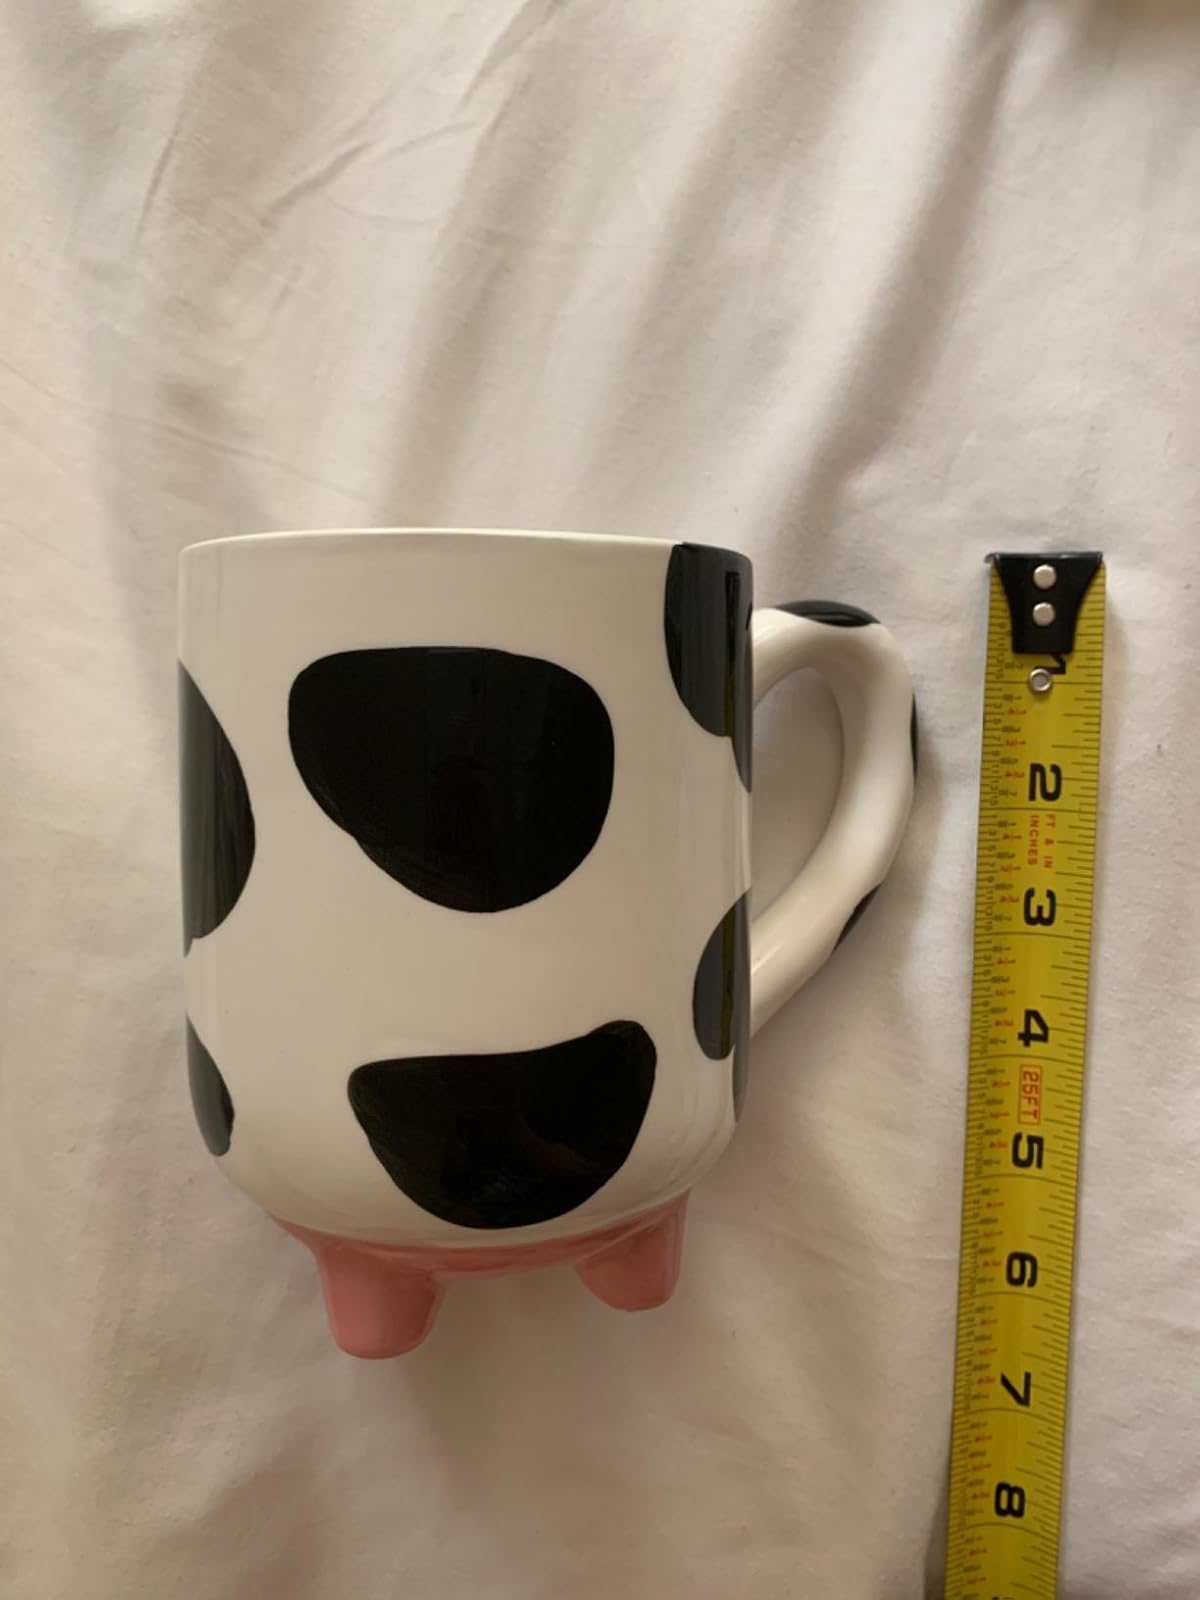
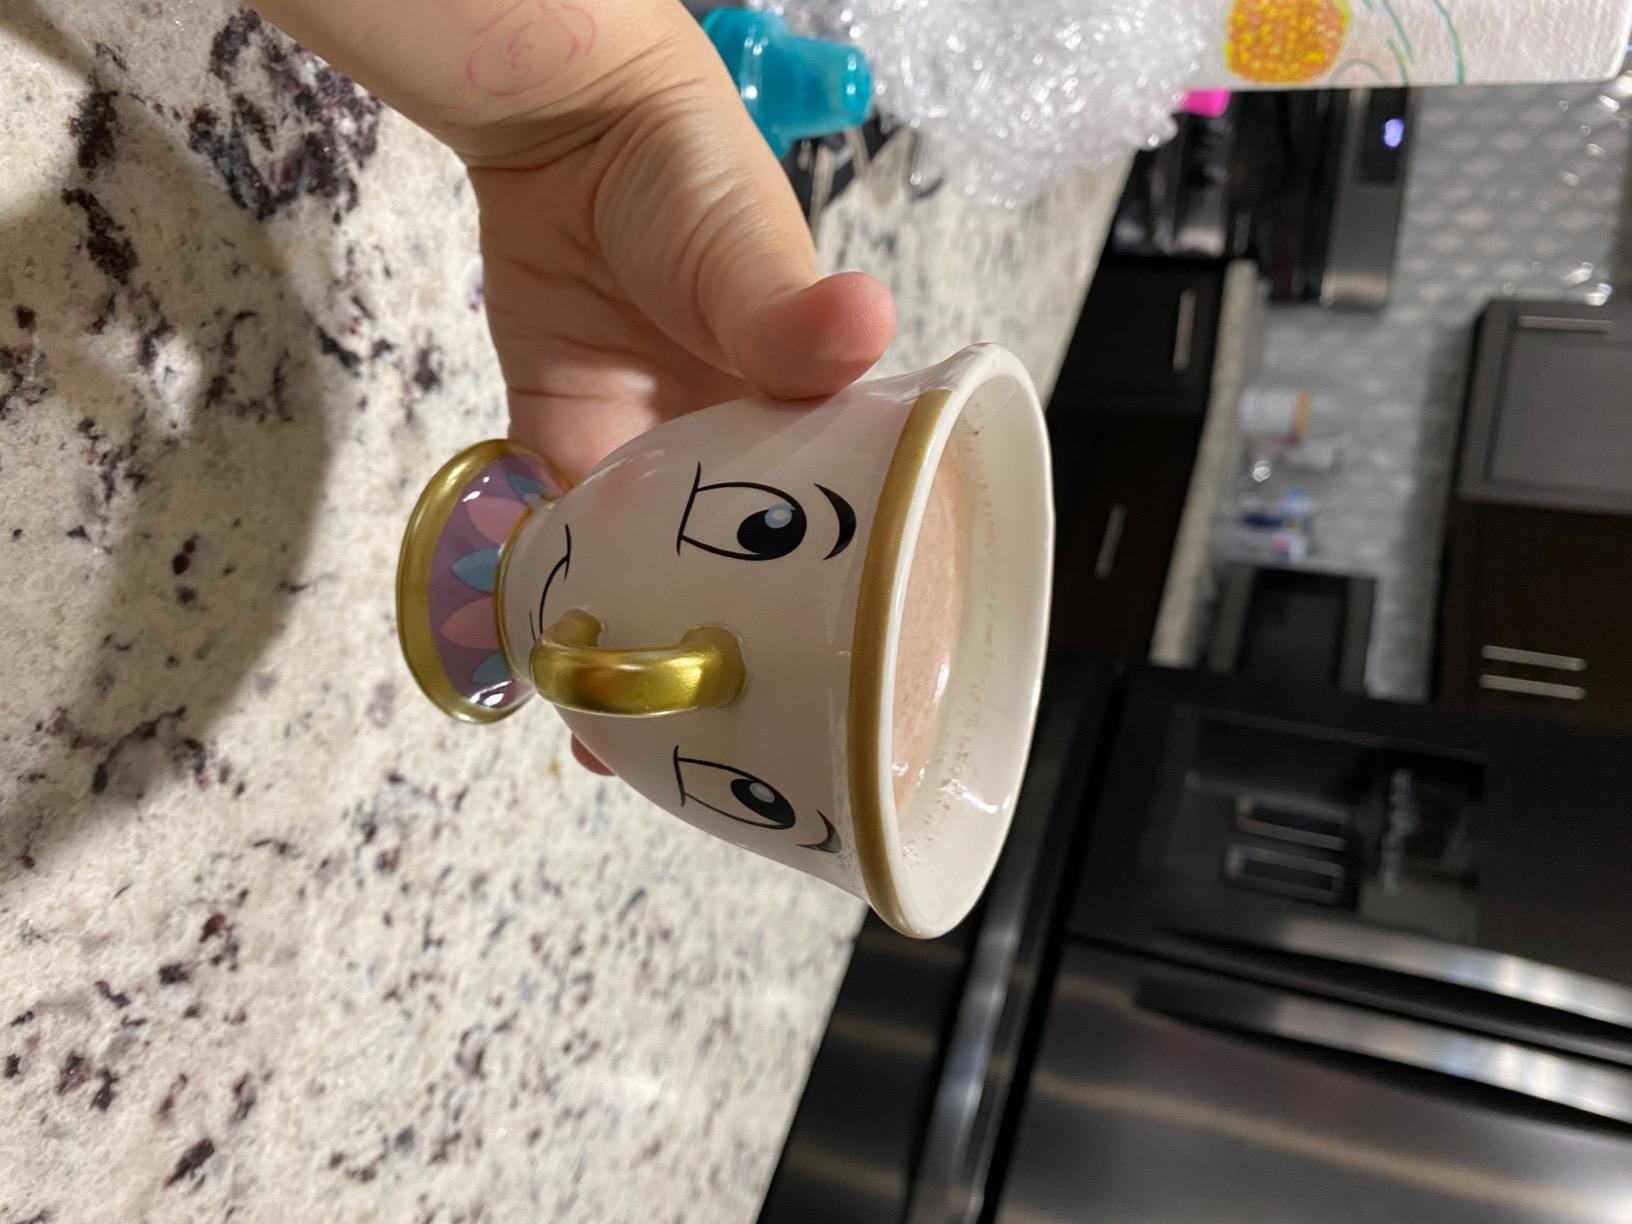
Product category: items_mug
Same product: no